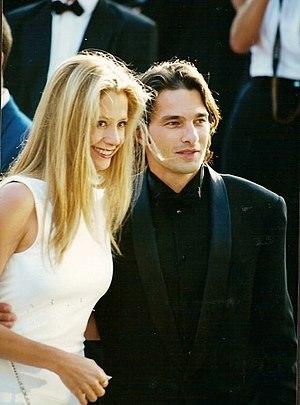
Mira Sorvino et Olivier Martinez au festival de Cannes
Champs-Élysées Film Festival est un festival de cinéma fondé en 2012 par Sophie Dulac. Son ambition est de défendre et de promouvoir le cinéma indépendant américain et français. L'ensemble de ses événements est destiné au grand public : les films de la compétition, les avant-premières, les masterclass, les soirées spéciales, les conférences…
Mira Sorvino est une actrice et productrice américaine née le 28 septembre 1967 à Tenafly, dans le New Jersey.
Olivier Martinez, né le 12 janvier 1966 à Paris, est un acteur français.